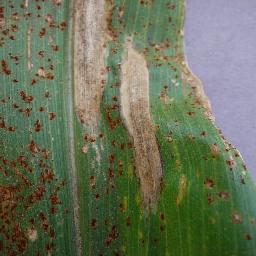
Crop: corn
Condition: (maize)_northern_blight